London Borough of Lewisham

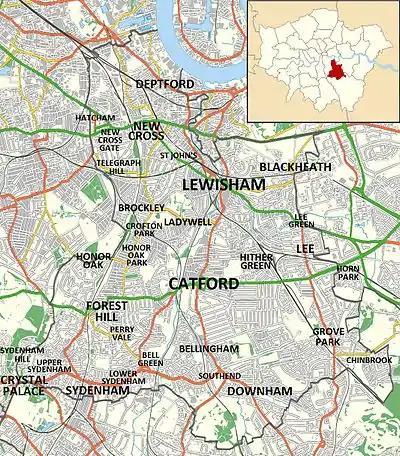
Locations in and around the London Borough of Lewisham

The borough is surrounded by the Royal Borough of Greenwich to the east (where the border runs between Deptford and Horn Park), the London Borough of Bromley to the south (where the border runs between Horn Park and Crystal Palace Park), and the London Borough of Southwark to the west (where the border runs between Crystal Palace Park and Rotherhithe). The River Thames forms a short section of northern boundary with the Isle of Dogs in the London Borough of Tower Hamlets. Deptford Creek, Pool River, River Quaggy and River Ravensbourne pass through the borough.